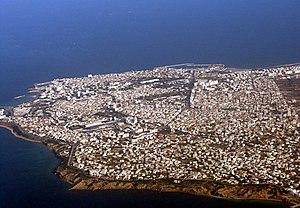
Monastir, est une ville côtière du Sahel tunisien, au centre-est de la Tunisie, située sur une presqu'île au sud-est du golfe d'Hammamet, à une vingtaine de kilomètres à l'est de Sousse et à 162 kilomètres au sud de Tunis. En 2014, la population de la municipalité atteint 93 306 habitants.